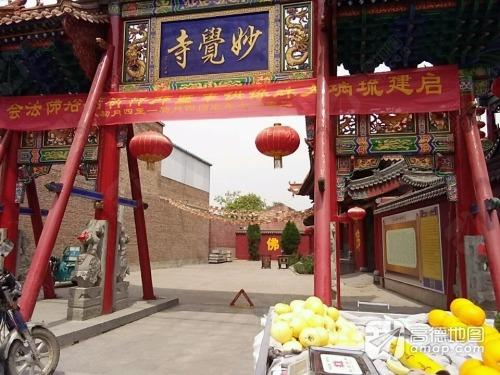
地标名称：妙觉寺
所在城市：忻州市·代县